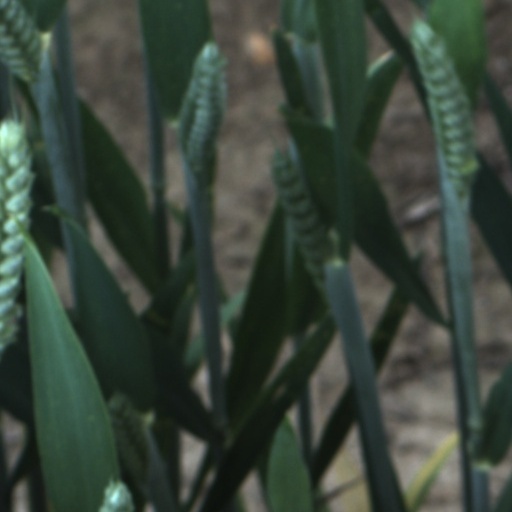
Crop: wheat